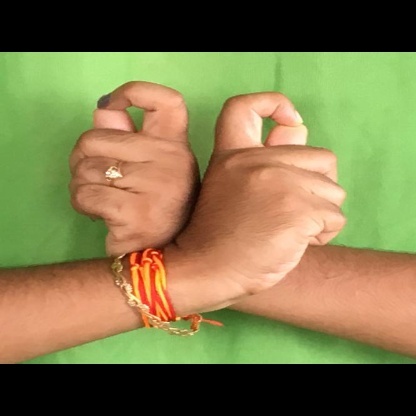
Mudra: Berunda